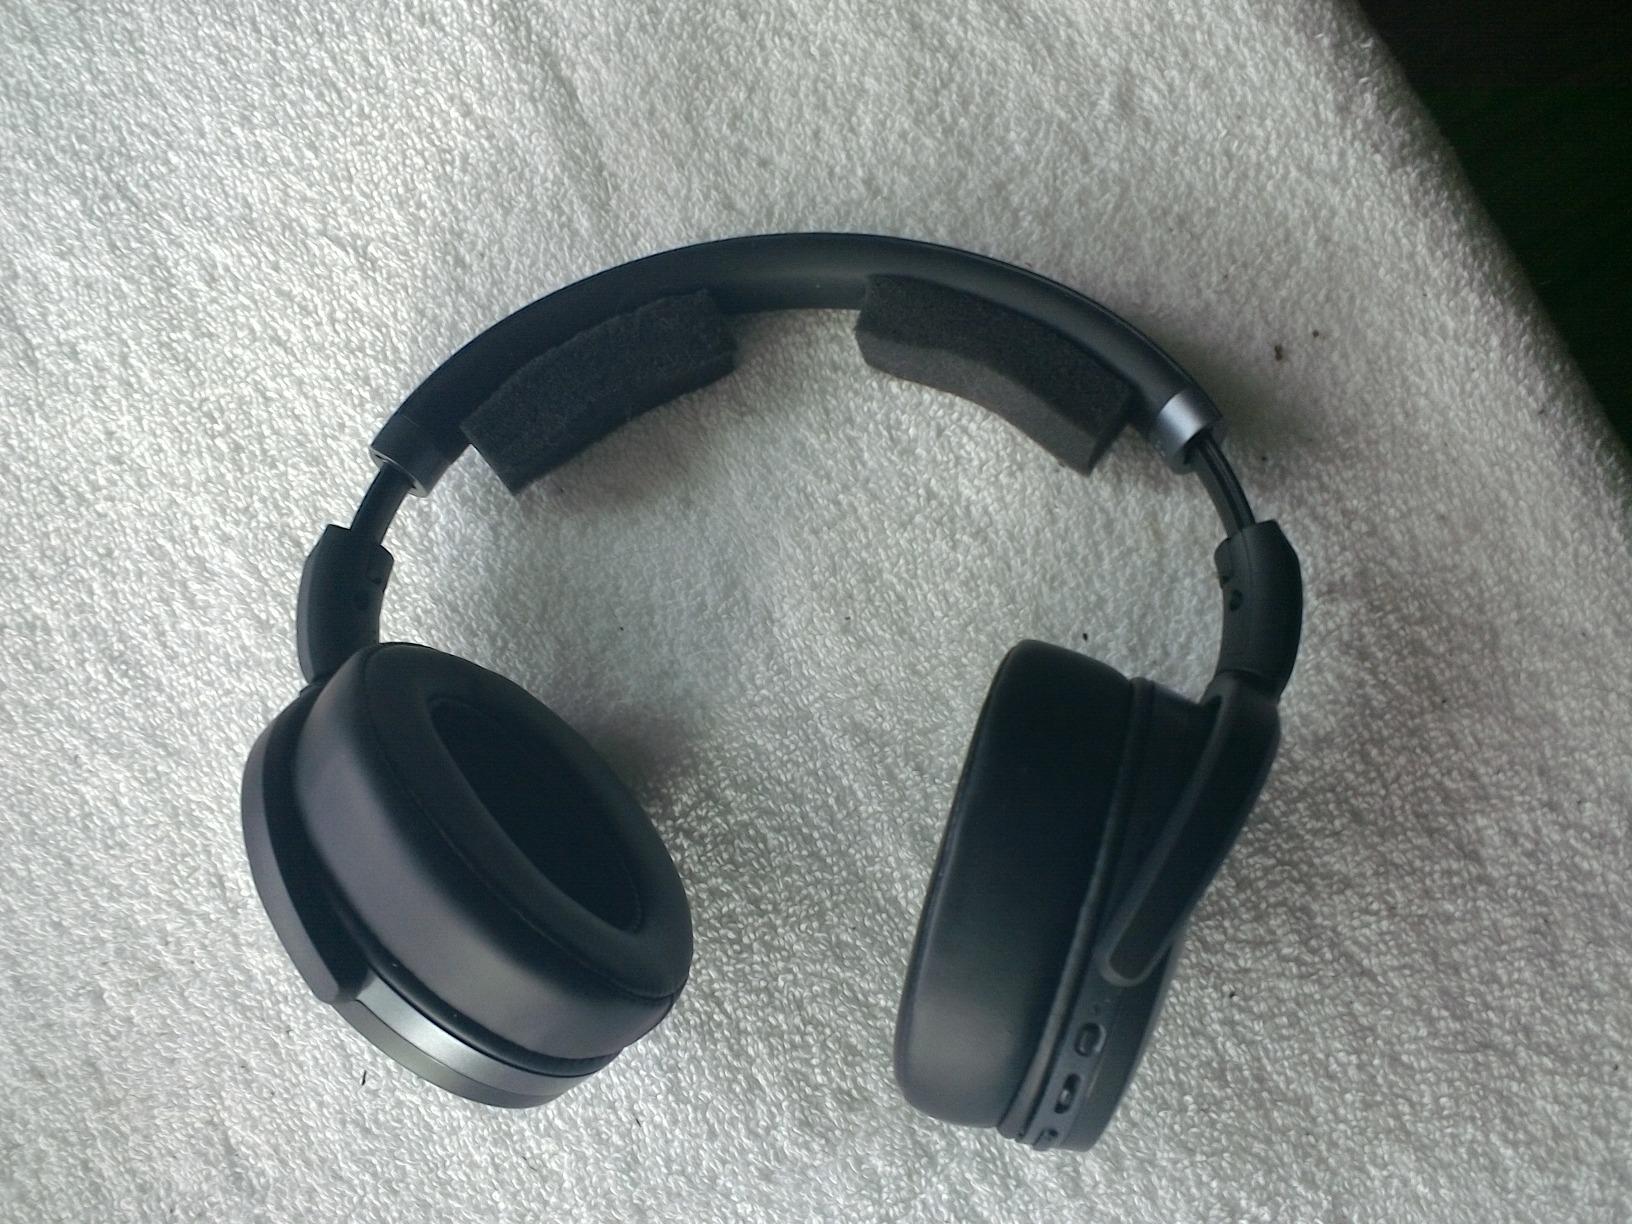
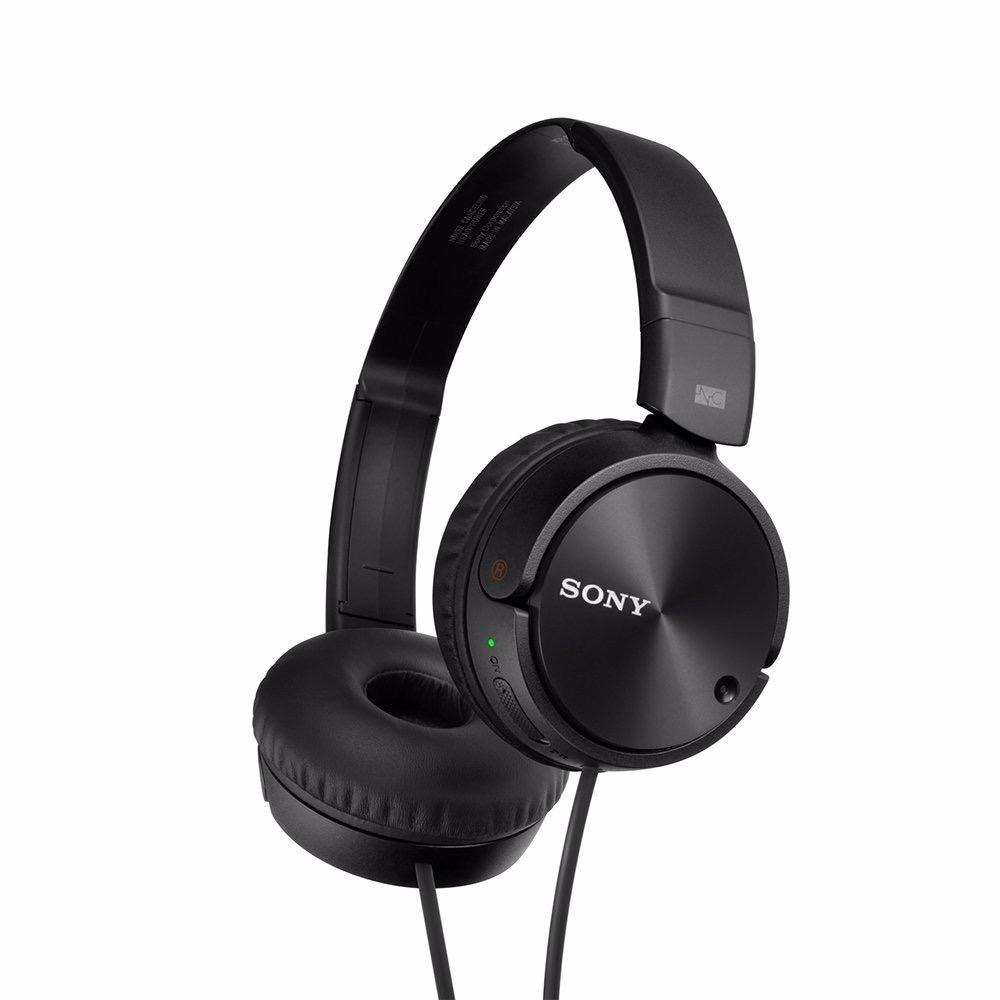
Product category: headphones
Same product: no